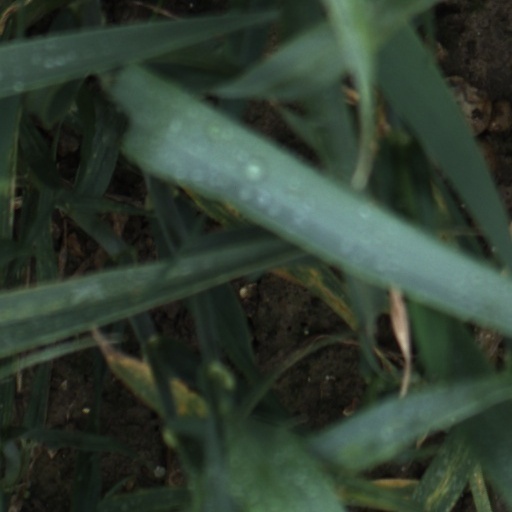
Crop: wheat